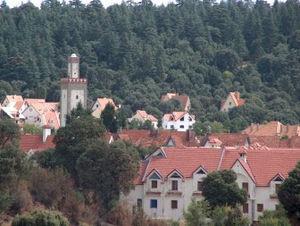
Une station de montagne ou ville d'altitude est un terme utilisé principalement en Asie coloniale, mais aussi en Afrique, pour désigner des villes situées à une altitude plus élevée que la plaine ou vallée voisines et qui furent fondées par les dirigeants coloniaux européens dans le but premier de préserver les coloniaux de la chaleur de l'été, les températures étant plus fraîches en altitude.
Le parc national de Khénifra se situe au Maroc dans la région Meknès-Tafilalet, entre les provinces de Khénifra et d’Ifrane. La ville de Khénifra, avoisinante du parc, a une position stratégique entre Meknès et Marrakech, au cœur du Moyen Atlas, elle est à 82 km au sud-ouest d’Azrou et à 130 km au nord de Béni-Mellal par la route nationale N8. Le parc national de Khénifra est le plus récent au Maroc, en effet sa création, effectuée en 2008, est venue répondre à l'importance économique et environnementale de la région du Moyen Atlas, ainsi qu'à l'urgence des menaces pesant sur ses ressources naturelles. Cette réserve naturelle, d'une superficie de 202700 hectares, abrite aussi bien les mammifères, comme la panthère, l'hyène rayée, le singe, que des oiseaux, comme l'aigle royal, des reptiles et des amphibiens. Son statut actuel est du ressort du système foncier, du domaine forestier et du domaine collectif. Ses usages sont de trois types : l’agriculture, la foresterie, et le tourisme.
Ifrane est une ville et commune urbaine du Maroc, comptant 30 000 habitants et située dans le Moyen Atlas, à 1 713 mètres d'altitude. Elle est le chef-lieu de la province d'Ifrane, dans la région administrative de Meknès.